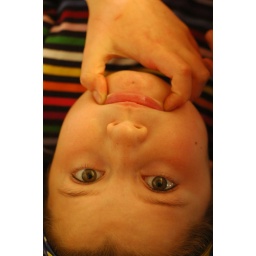
Maddy, at mendocino D7_02182007.txt MendocinoAt Mom and Don's house in Mendocino, then flying Spencer's Dragon Kite at Big River Beachtags: mendocino